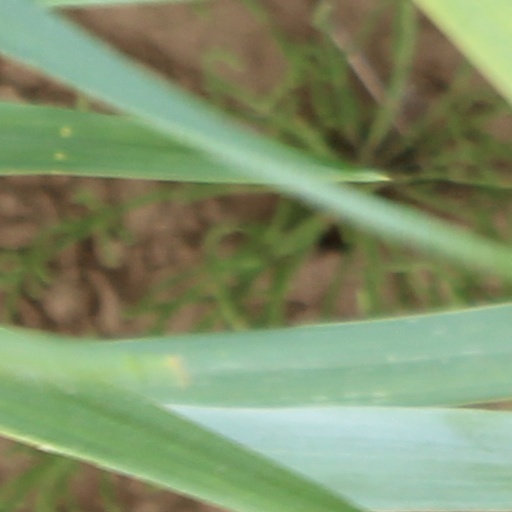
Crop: wheat